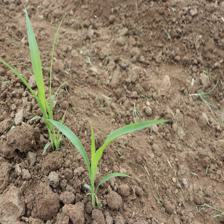
Label: Sorghum